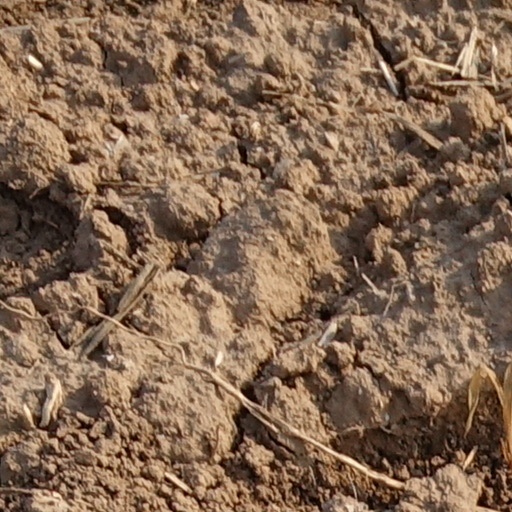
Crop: wheat